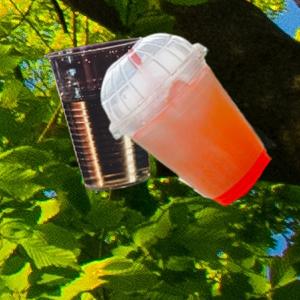
Label: cups